Erling Haaland

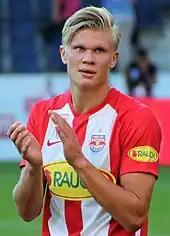
Haaland playing for Red Bull Salzburg in 2019

On 19 August 2018, Austrian Bundesliga champions Red Bull Salzburg announced that Haaland would join the club on 1 January 2019, signing a five-year contract. "The Athletic"s Phil Hay would later reveal that prior to his move to Salzburg, Haaland was also subject of an offer from his father's former club Leeds United. He made his debut for the club on 17 February, the 2018–19 Austrian Cup quarter-finals against Wiener Neustädter, and scored his first goal on 12 May in the Austrian Bundesliga 2–1 win over LASK.